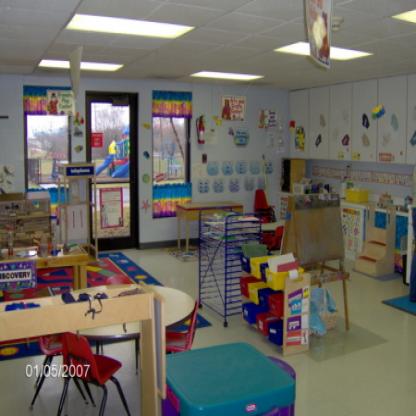
Scene: Indoor